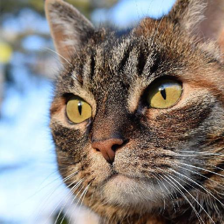
Label: animals